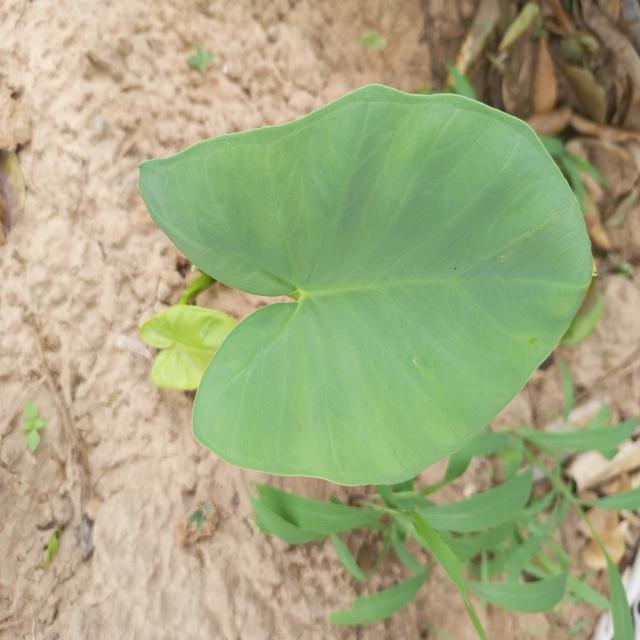
Label: Healthy